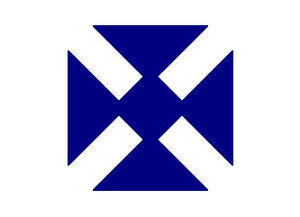
Le XIXᵉ Corps est un corps d'armée de l'armée de l'Union pendant la guerre de Sécession. Il passe la plupart de son service en Louisiane et dans le Golfe, bien que plusieurs unités combattent dans la vallée de la Shenandoah en Virginie.